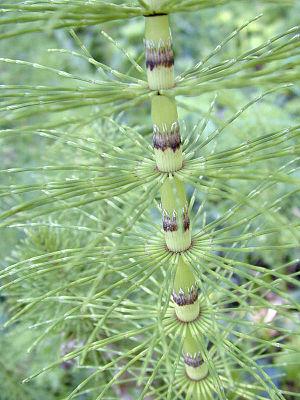
Equisetum telmateia, aussi appelée Grande prêle ou Grande queue-de-cheval, est une espèce végétale de la famille des Equisetaceae.